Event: Nepal Earthquake
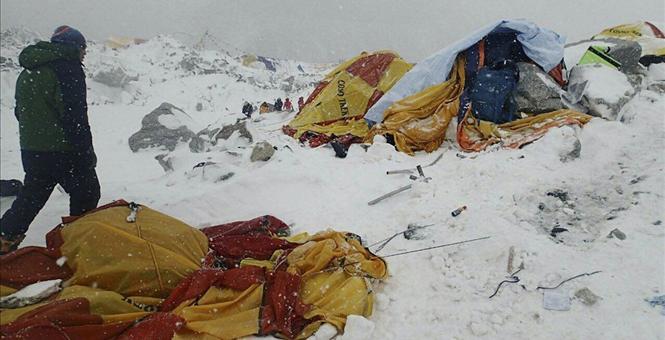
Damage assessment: damage